Truck bed rack

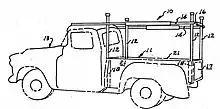
Original Truck Bed Rack Prototype, Invented in 1960 by PIERCE METAL PRODUCTS, Inc.

Even though bed racks have gained great popularity over the last decade, the first bed rack was introduced in the 1960s by Pierce Metal Products Inc. Its primary purpose was defined as to build the sides of the carrying box of the truck adjustable to the side of the cargo and to the type of the vehicle.